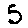
Label: 5